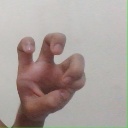
अक्षर: छ